2016 Northeast Grand Prix

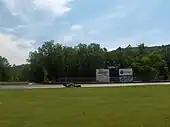
Lime Rock Park, where the race was held.

International Motor Sports Association (IMSA) president Scott Atherton confirmed the race was part of the schedule for the 2016 IMSA SportsCar Championship (IMSA SCC) in August 2015. It was the second consecutive year the event was held as part of the WeatherTech SportsCar Championship and the twenty-fifth annual running of the race. The 2016 Northeast Grand Prix was the eighth of twelve scheduled sports car races of 2016 by IMSA, and was the fifth round not held on the held as part of the North American Endurance Cup. The race was held at the seven-turn Lime Rock Park in Lakeville, Connecticut on July 23, 2016. The GTLM category would participate in the event for the first time since the 2013 running.